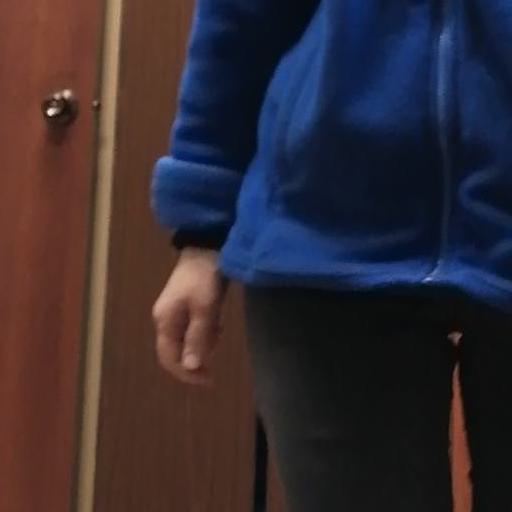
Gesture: no_gesture